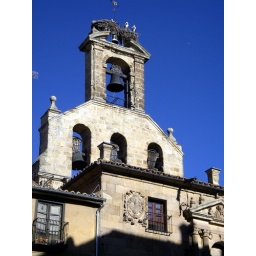
Storks on the roof of a building in the centre of Salamanca.